Zoé Valdés

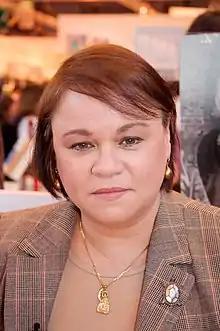
Zoé Valdés at a book fair in Paris, France, in March 2009.

Zoé Valdés (born May 2, 1959 in Havana, Cuba) is a Cuban novelist, poet, scriptwriter, film director and blogger. She studied at the "Instituto Superior Pedagógico Enrique José Varona", but did not graduate. From 1984 to 1988, she worked for the "Delegación de Cuba" at UNESCO in Paris and in the "Oficina Cultural de la Misión de Cuba" in Paris. From 1990 to 1995, she was an editor of the magazine "Cine Cubano". She lives with her daughter in Paris. She has been married three times: with Cuban writer Manuel Pereira Quintero, Cuban government official José Antonio González and Cuban independent filmmaker Ricardo Vega.